History of Michigan Wolverines football in the Yost era

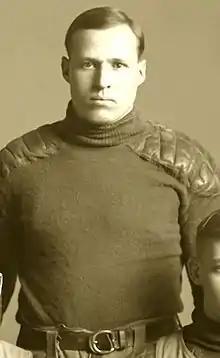
Joe Curtis scored 49 points in a single game in 1904.

In Yost's first five years as Michigan's head coach, the team compiled a record of 55–1–1 and outscored its opponents by a margin of 2,821 to 42. The teams from these years became known as Yost's "Point-a-Minute" teams, as their offensive production resulted in an average of at least one point being scored for every minute of play.